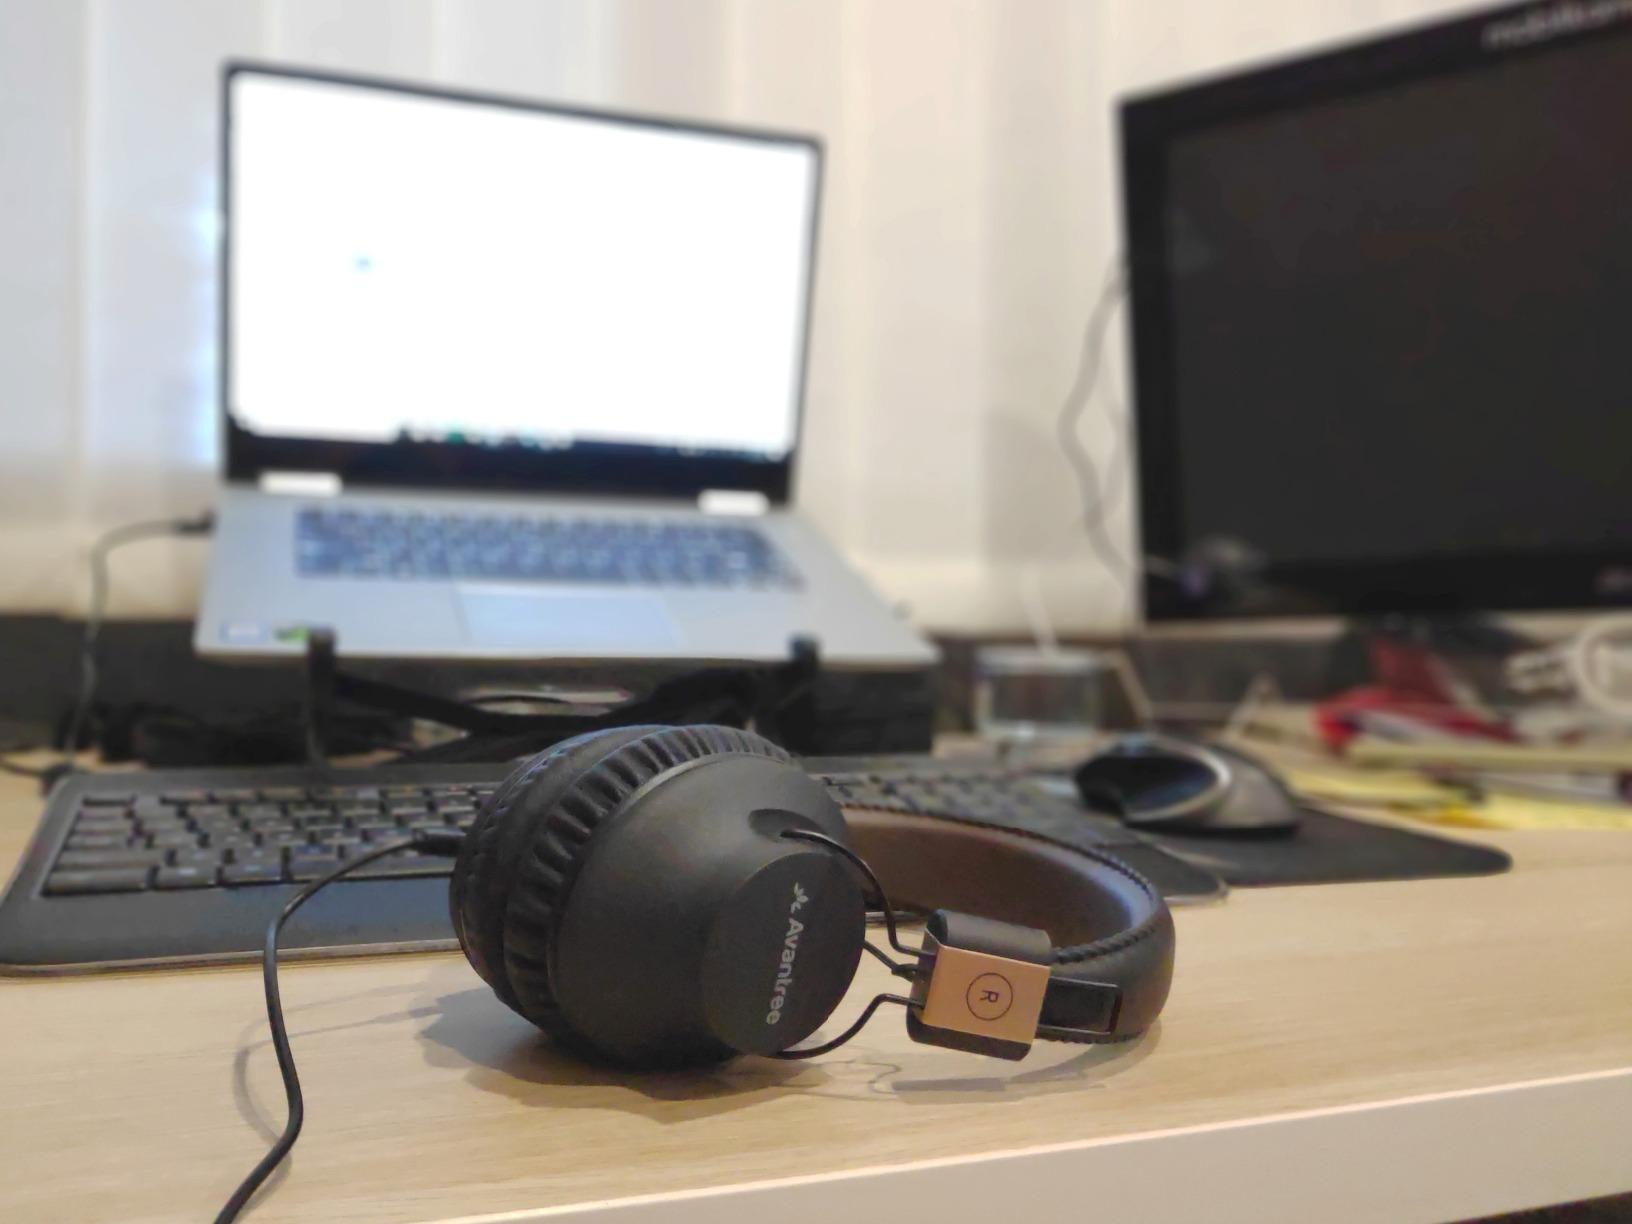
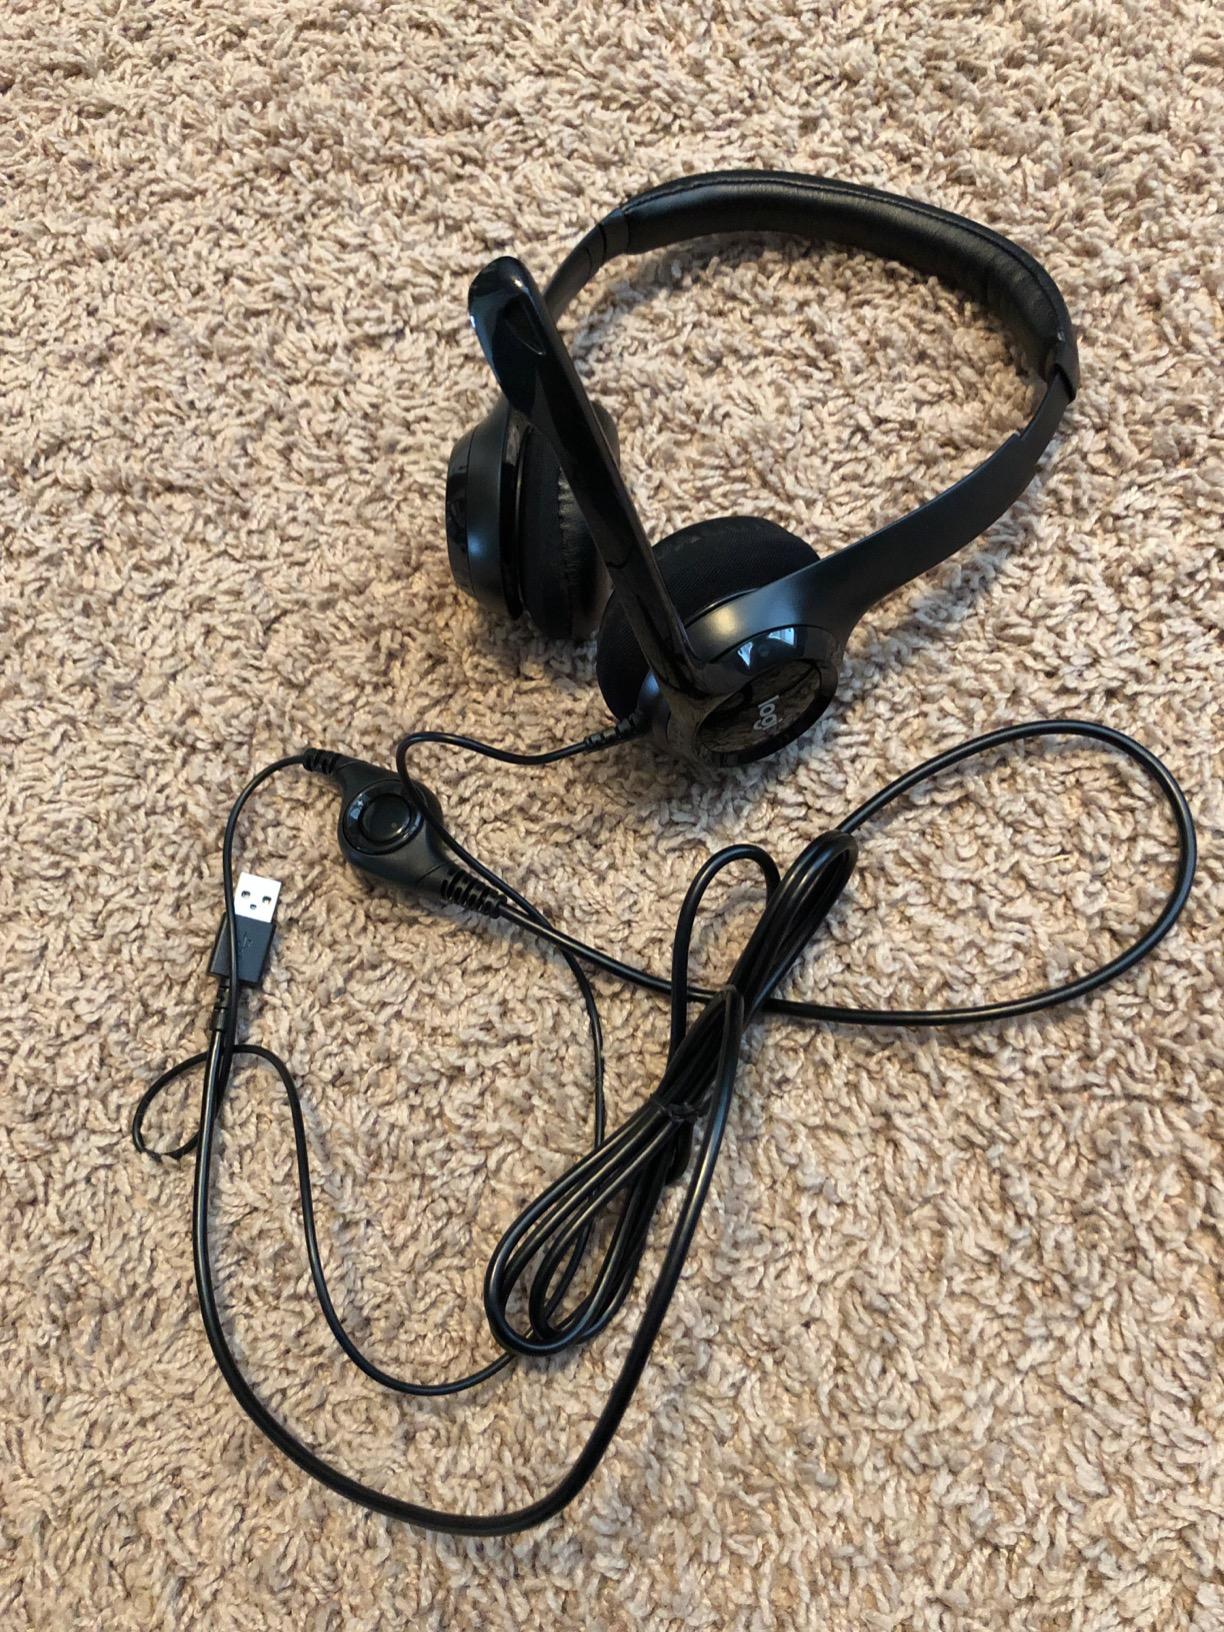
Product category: headphones
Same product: no